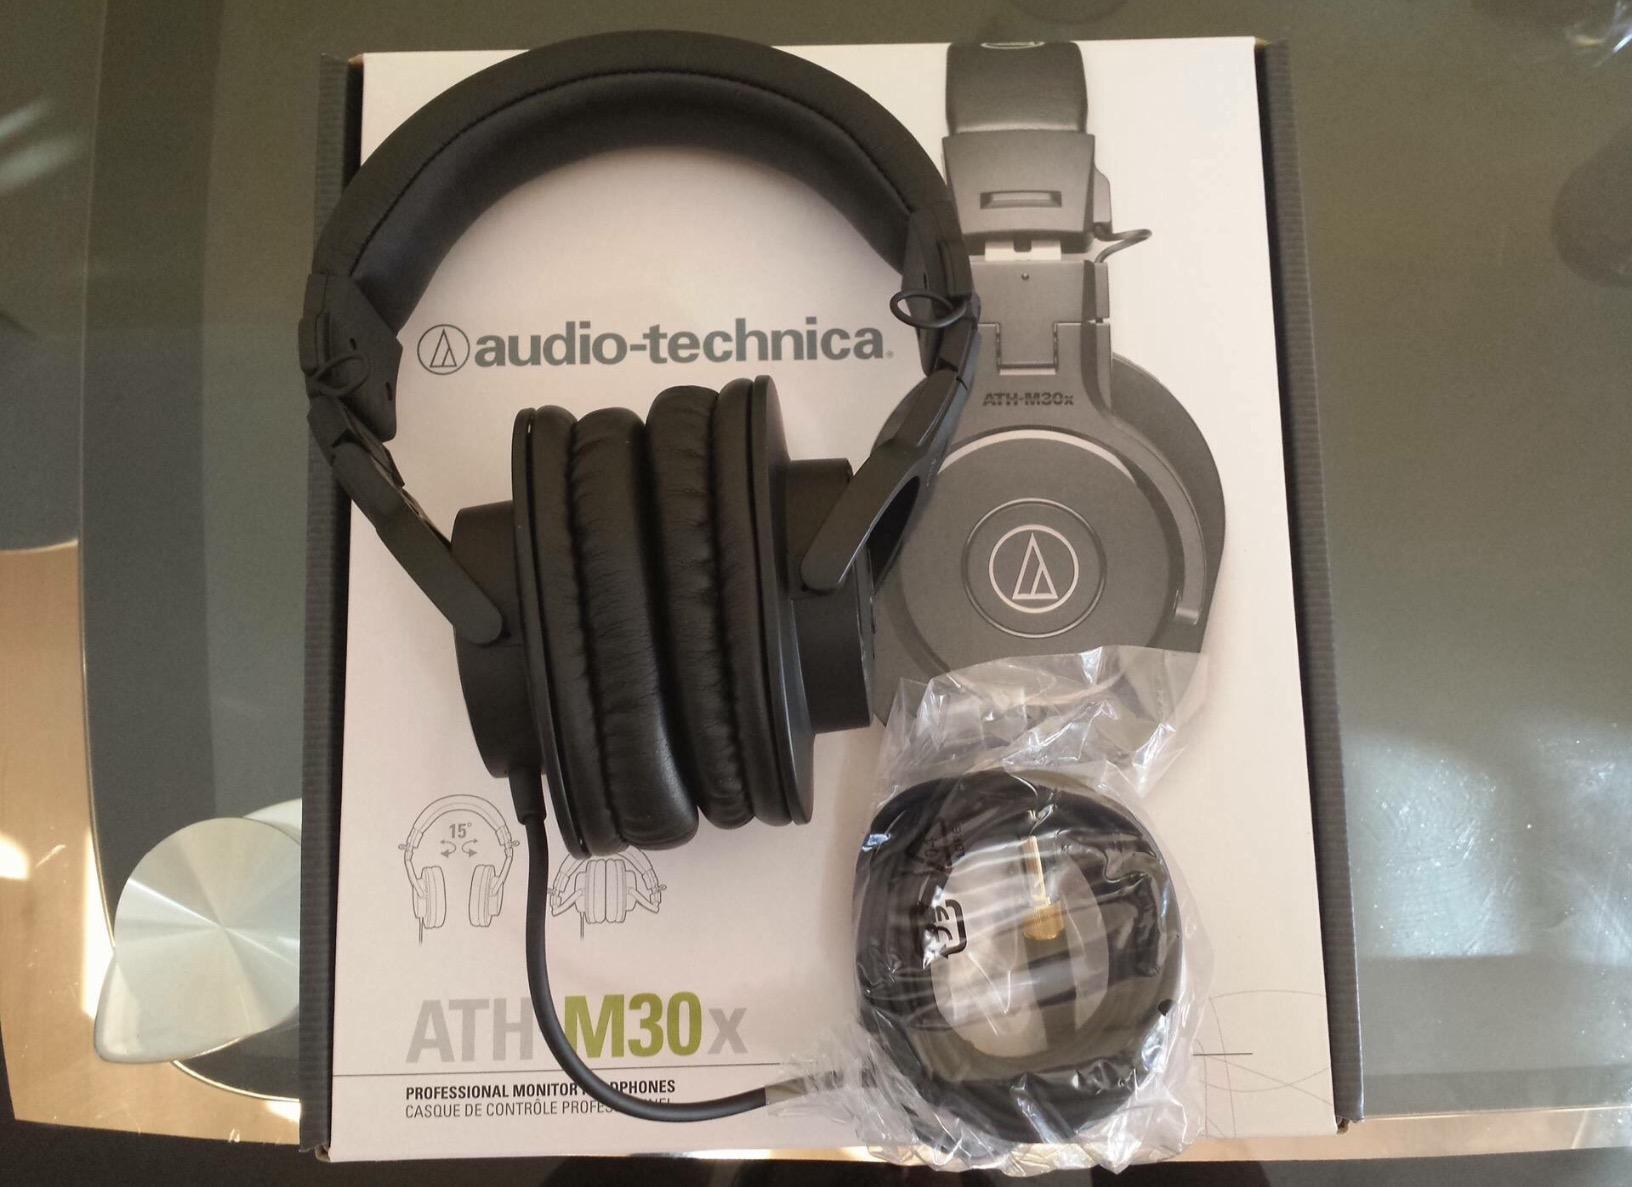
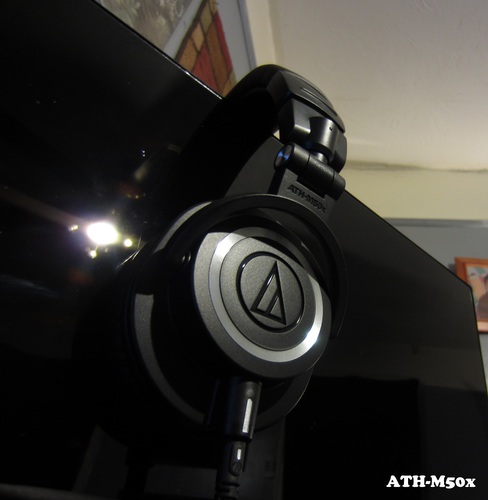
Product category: headphones
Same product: no